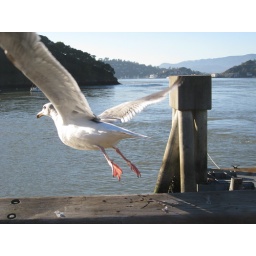
Almost caught the bird in the act of flying away...